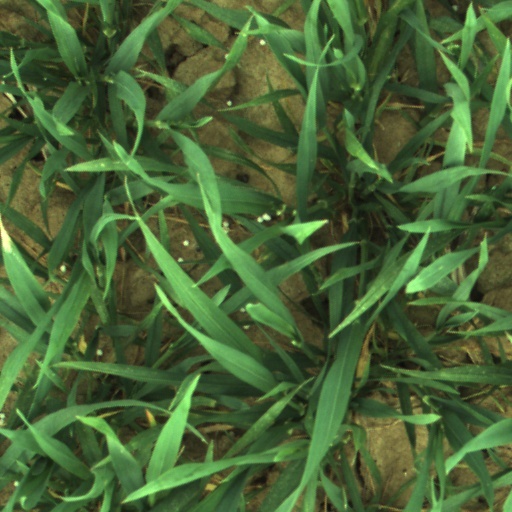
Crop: wheat